Hesse

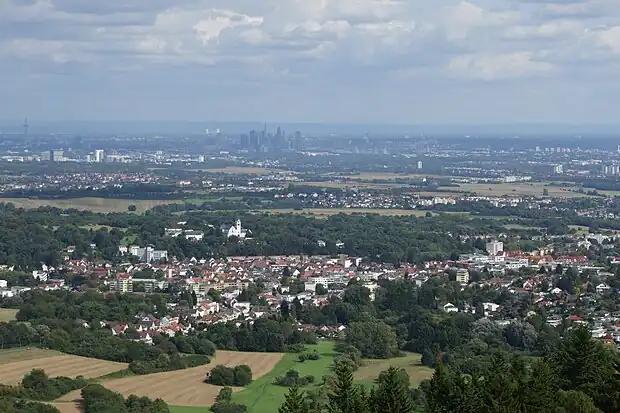
View from "Staufen" mountain over several towns of the district Main-Taunus-Kreis with Kelkheim in the foreground as well as Liederbach, Bad Soden, Sulzbach and Eschborn in the middleground (Frankfurt in the back)

The state is divided into three administrative provinces ("Regierungsbezirke"): Kassel in the north and east, Gießen in the centre, and Darmstadt in the south, the latter being the most populous region with the Frankfurt Rhine-Main agglomeration in its central area. The administrative regions have no legislature of their own, but are executive agencies of the state government.